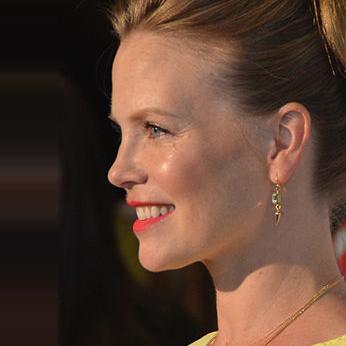
Age: 36